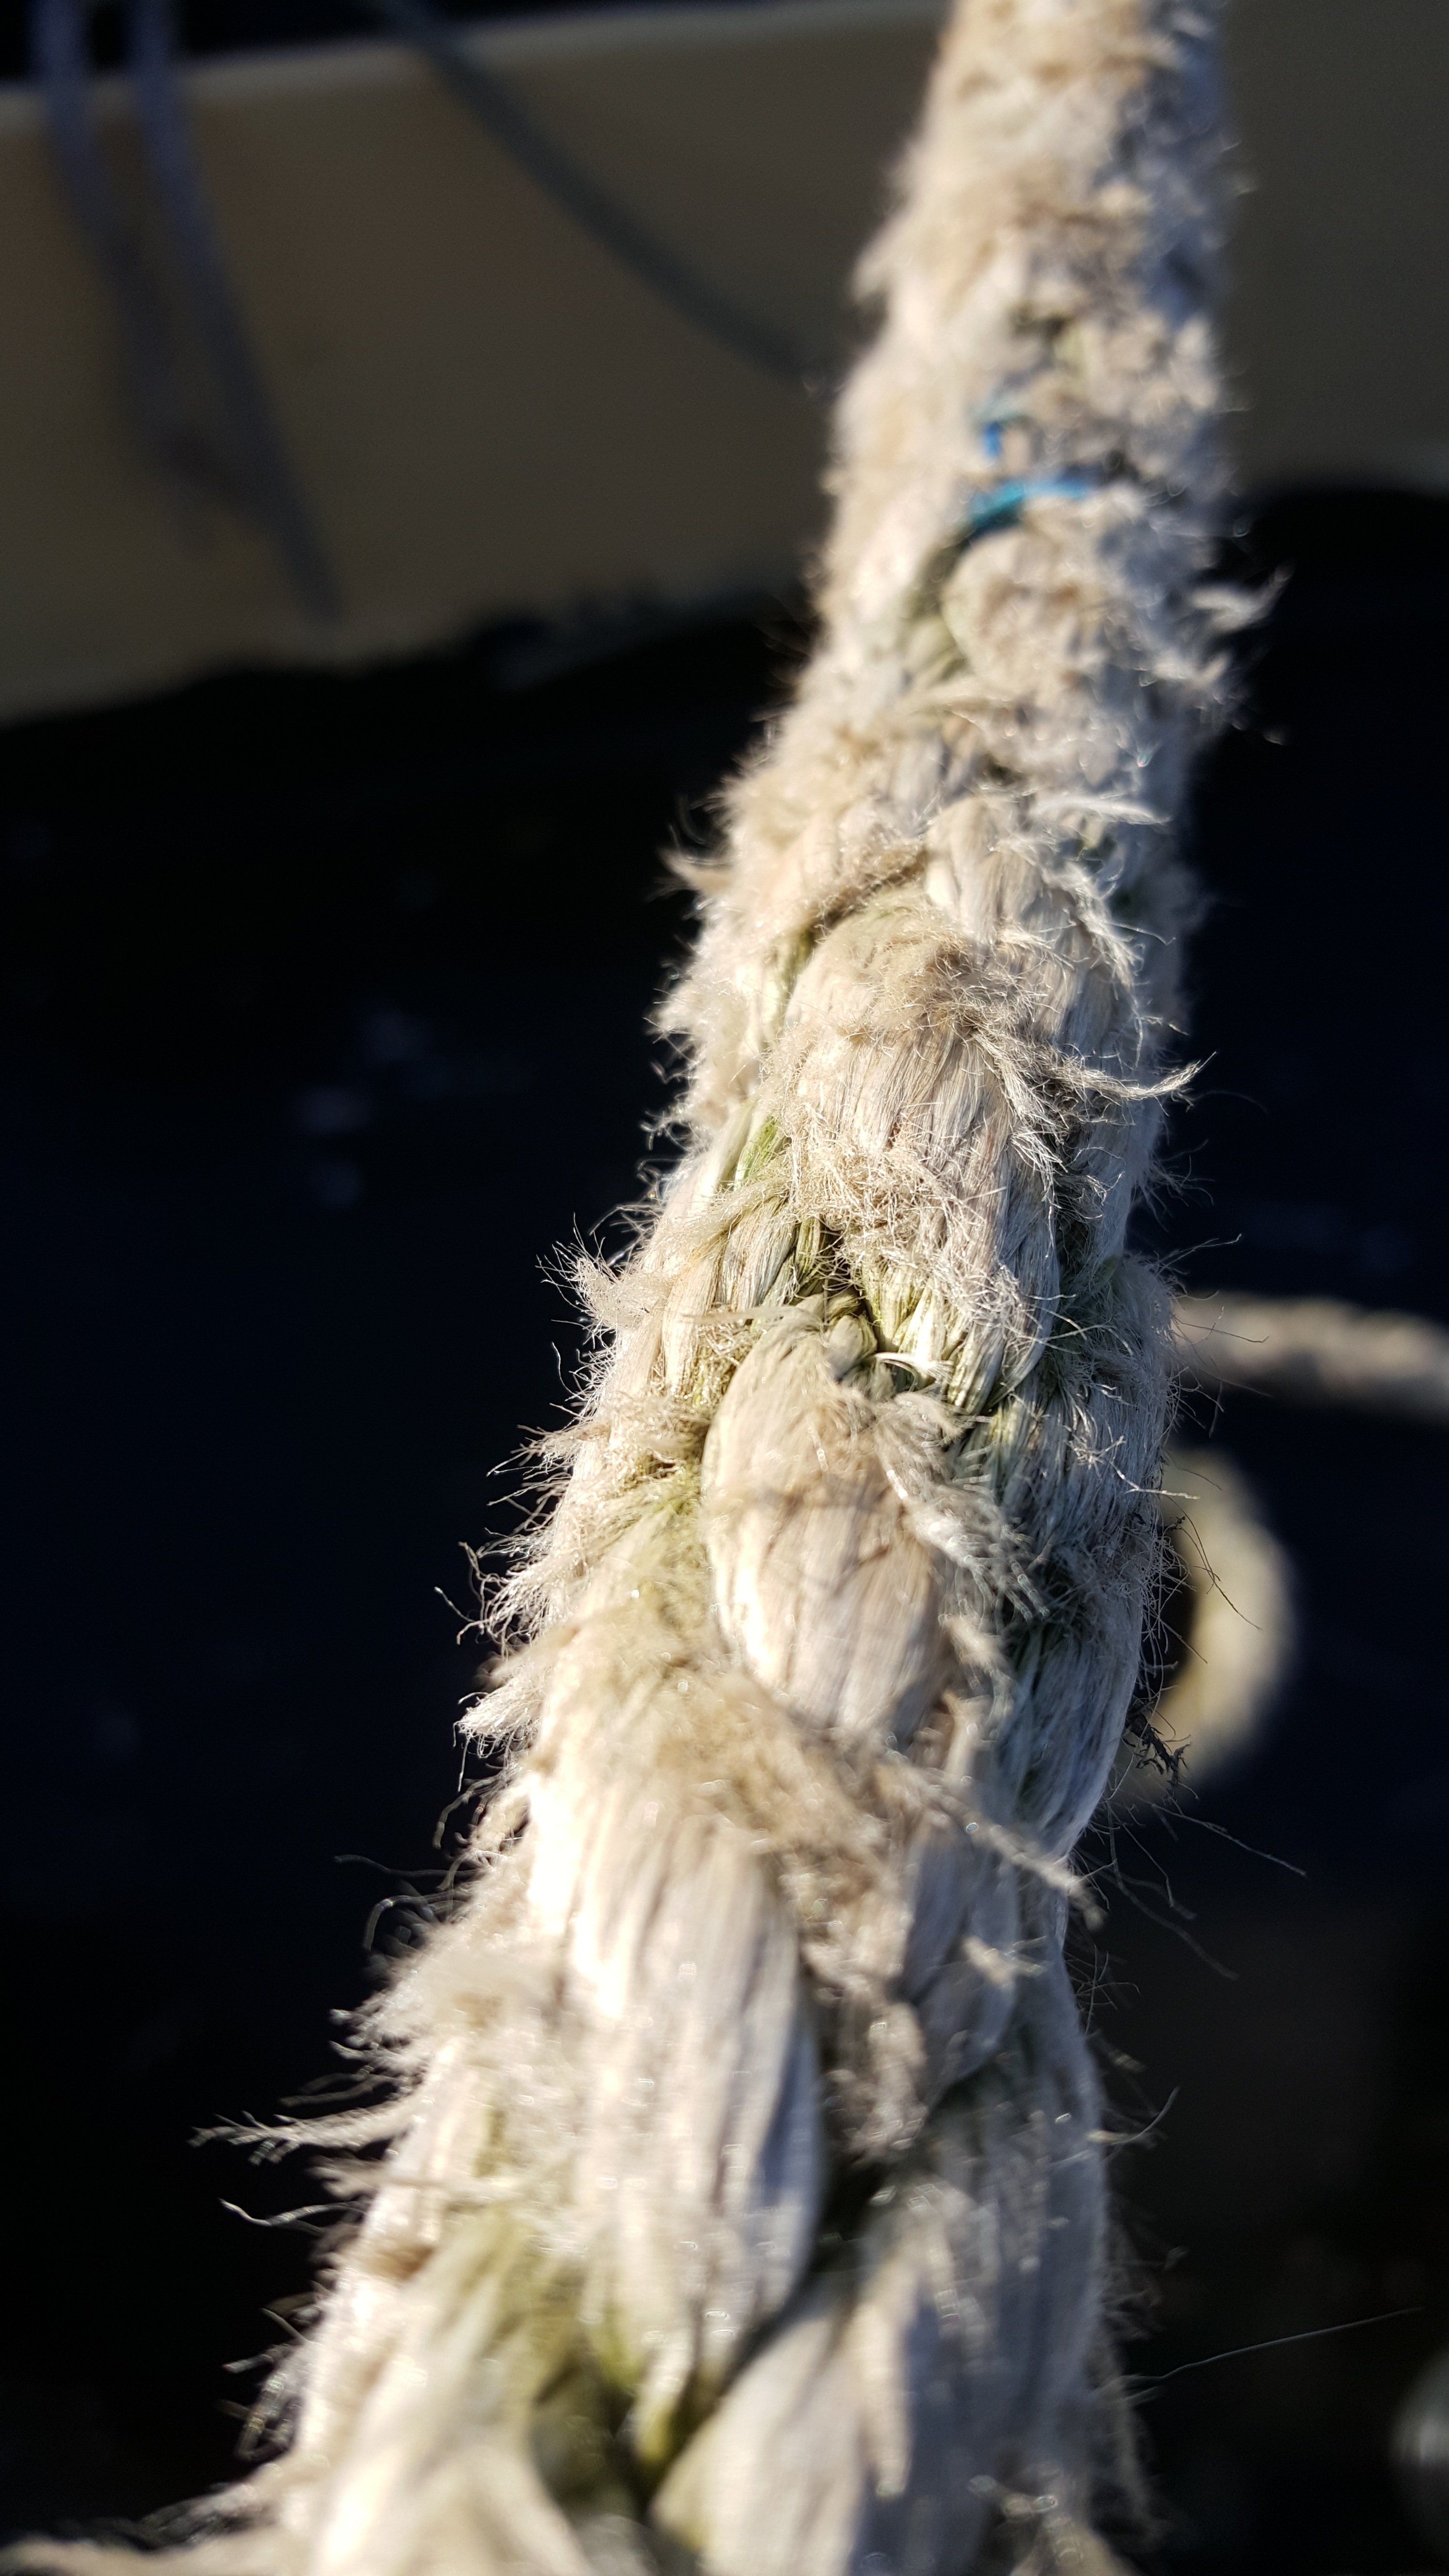
winter, rope, boat, photography, ship, cable, insect, blue, invertebrate, close up, macro photography, tros